University of Glasgow

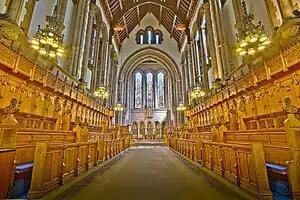
Interior of the Chapel

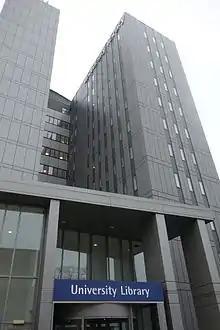
The university's library as of 2017

In 1870, the university moved to a (then greenfield) site on Gilmorehill in the West End of the city, around west of its previous location, enclosed by a large meander of the River Kelvin. The original site on the High Street was sold to the City of Glasgow Union Railway and replaced by the college goods yard. The new-build campus was designed by Sir George Gilbert Scott in the Gothic revival style. The largest of these buildings echoed, on a far grander scale, the original High Street campus's twin-quadrangle layout, and may have been inspired by Ypres' late-medieval cloth hall; Gilmorehill, in turn, inspired the design of the Clocktower complex of buildings for the new University of Otago in New Zealand. In 1879, Gilbert Scott's son, Oldrid, completed this original vision by building an open undercroft forming two quadrangles, above which is his grand Bute Hall (used for examinations and graduation ceremonies), named after its donor, John Crichton-Stuart, 3rd Marquess of Bute. Oldrid also later added a spire to the building's signature gothic bell tower in 1887, bringing it to a total height of some . The local Bishopbriggs blond sandstone cladding and Gothic design of the building's exterior belie the modernity of its Victorian construction; Scott's building is structured upon what was then a cutting-edge riveted iron frame construction, supporting a lightweight wooden-beam roof. The building also forms the second-largest example of Gothic revival architecture in Britain, after the Palace of Westminster. An illustration of the Main Building previously featured on the reverse side of £100 notes issued by Clydesdale Bank.